Lotus chalice

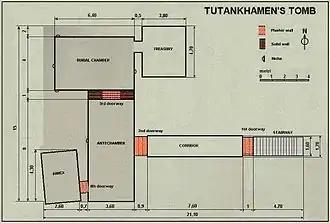
Floorplan of KV62

The inscriptions are engraved and filled with blue pigment. Howard Carter copied the inscriptions and asked Alan Gardiner to provide a translation, since he required this for publication. The main lotus, which forms the actual cup, had the king's prenomen or throne name 'Nebkheperure' and his nomen or personal name 'Tutankhamun' inscribed on it with the epithet 'beloved of Amun-Re, lord of the Thrones of the Two Lands and lord of heaven, given life for ever.' The writing runs from right to left.